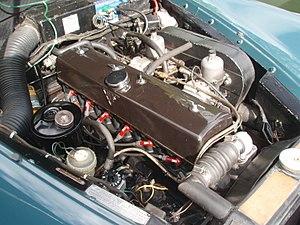
Moteur 6 cylindres en ligne d'une Alvis TE21 de 1964